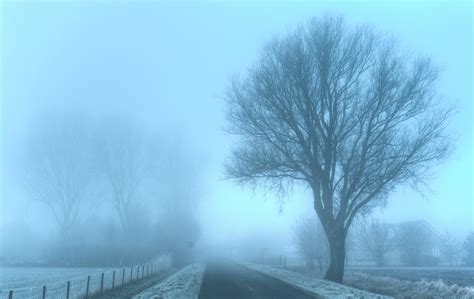
Weather: foggy or hazy